Paavo Väyrynen

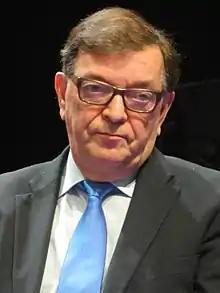
Väyrynen in 2017

Paavo Matti Väyrynen (born 2 September 1946) is a Finnish politician who has served, among other things, as Minister of Foreign Affairs from 1977 to 1982, and again from 1983 to 1987 and from 1991 to 1993. He is a former member of the Finnish Parliament who has represented the Seven Star Movement, the Citizen's Party and Centre Party. He left the Centre Party in 2023.